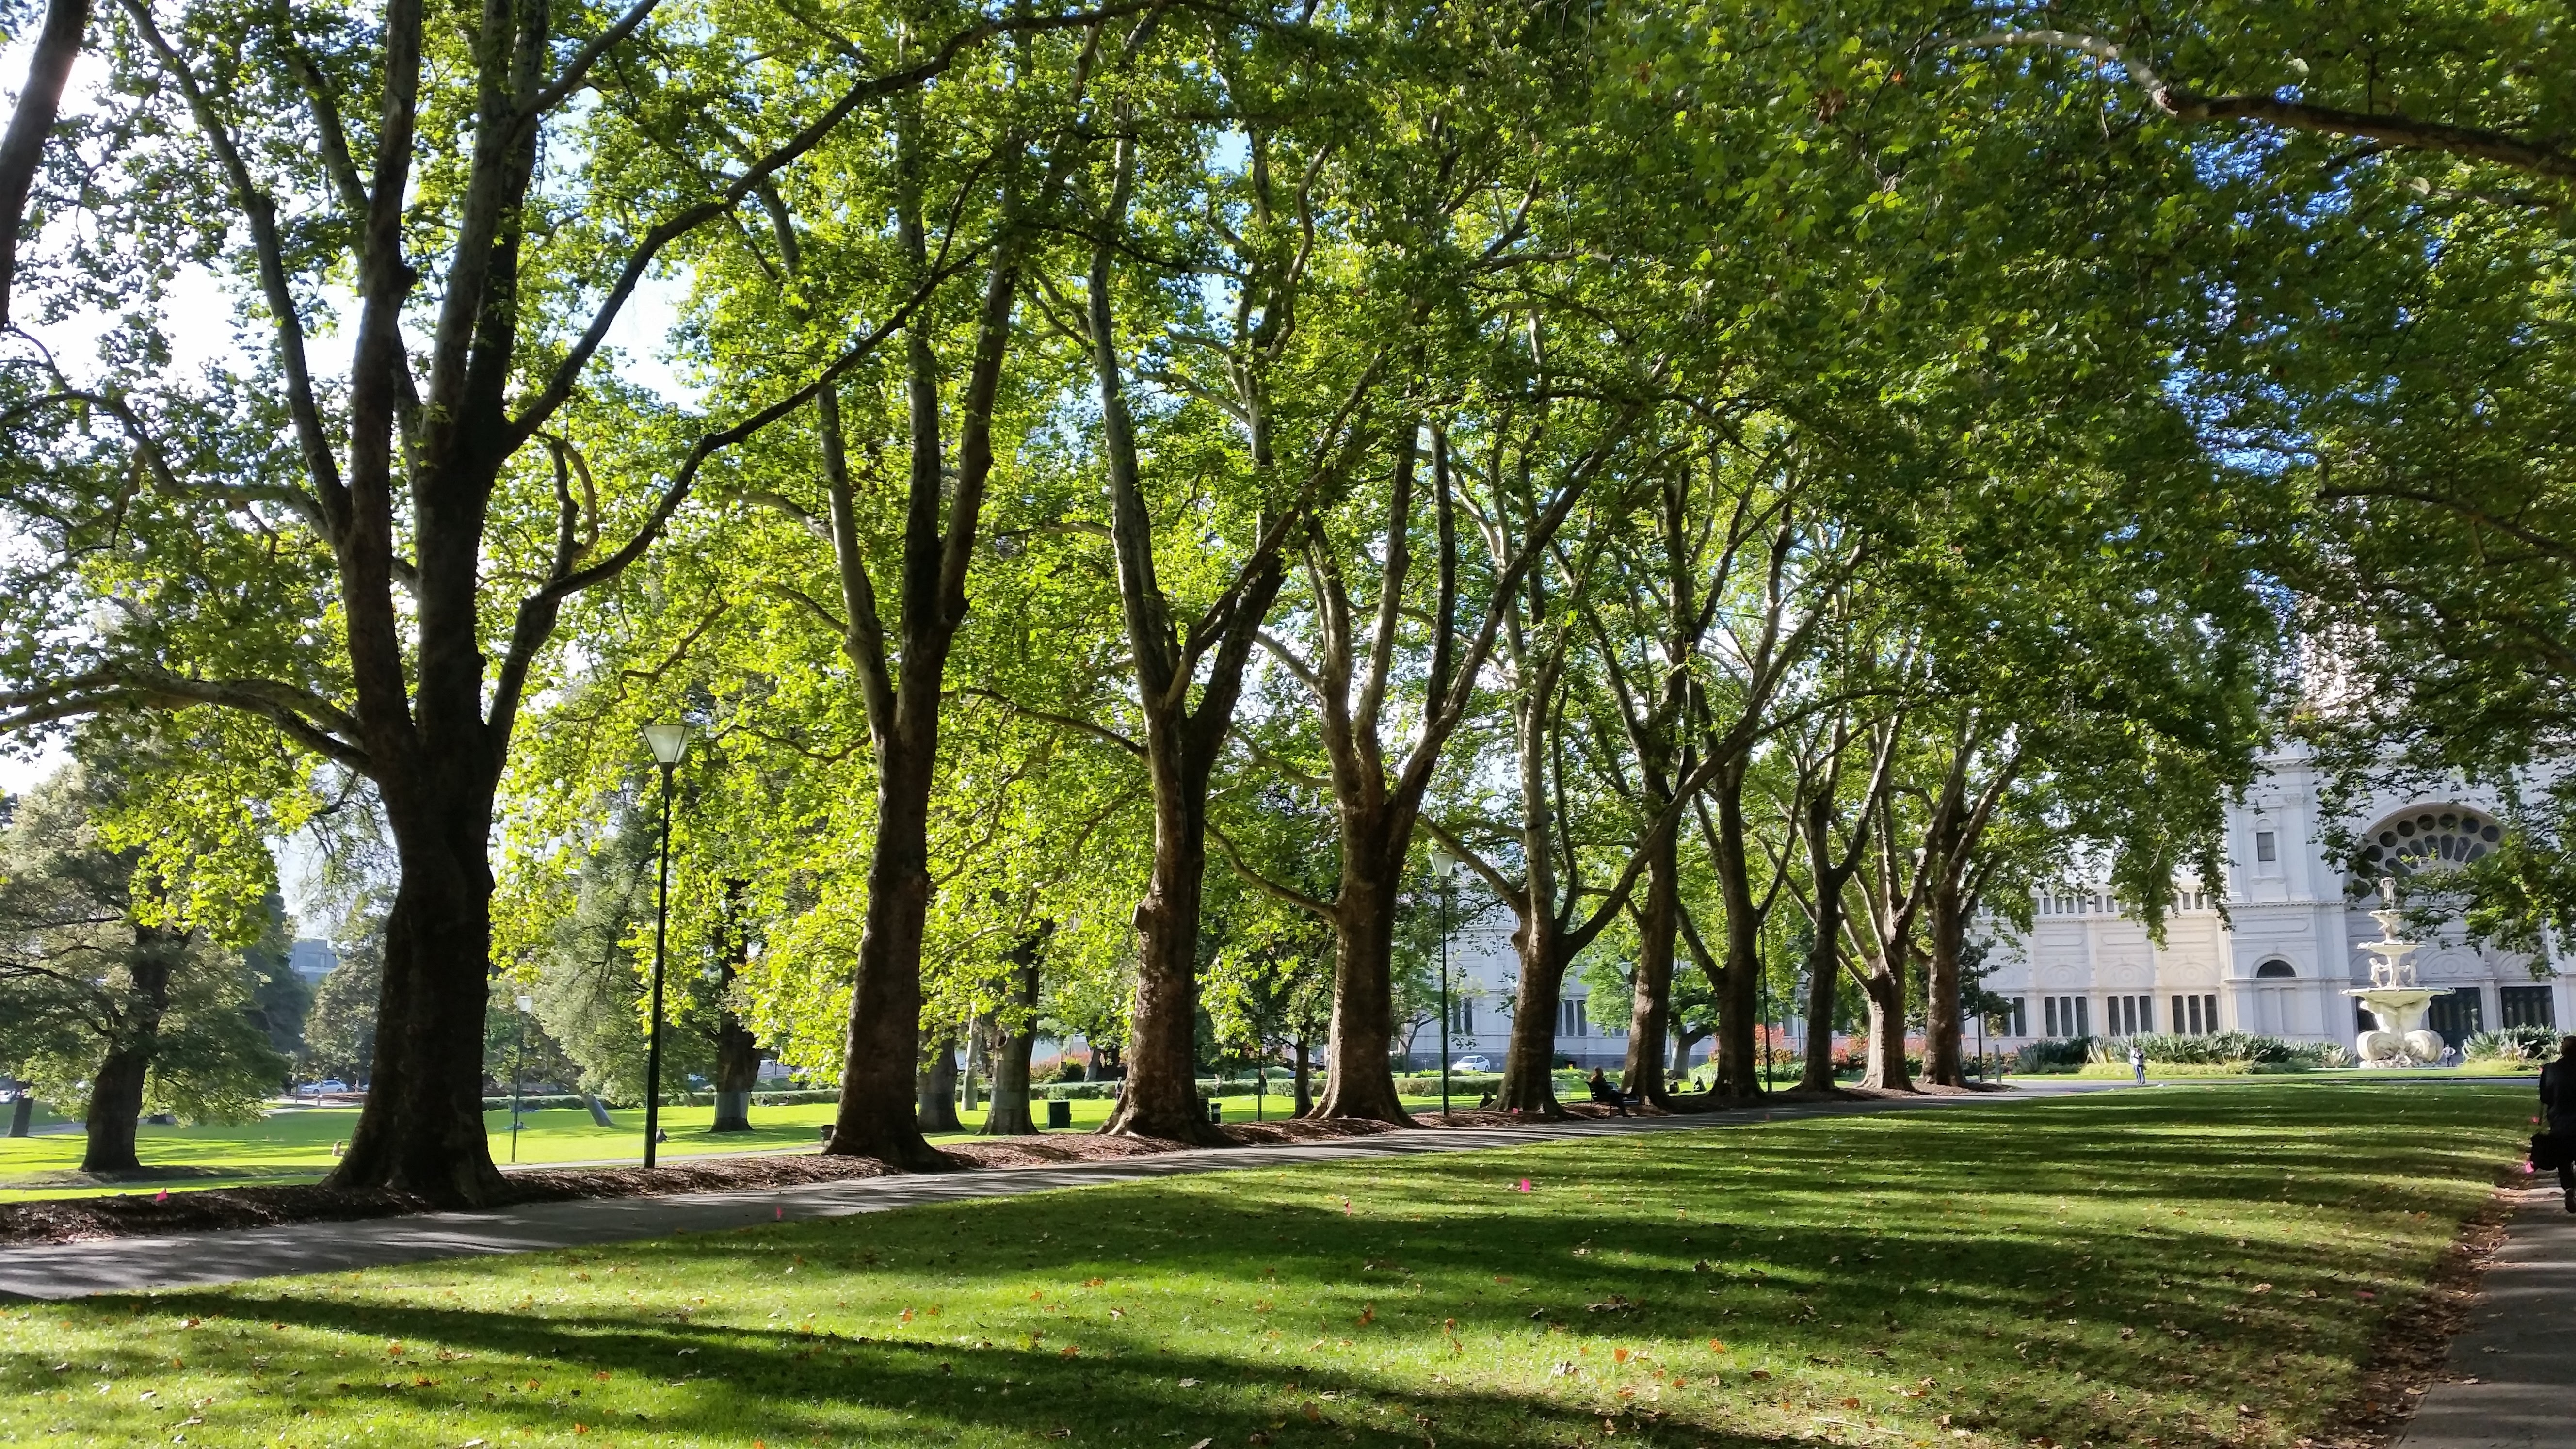
tree, plant, lawn, meadow, autumn, park, grove, estate, woodland, woody plant